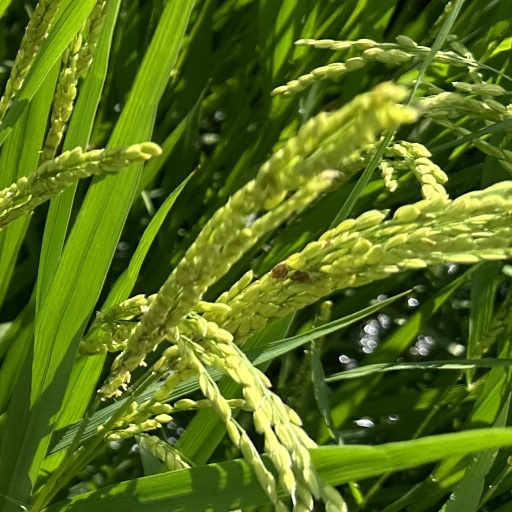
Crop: rice